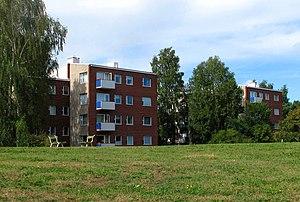
Kurt Eduard Simberg est un architecte finlandais.